Prostitution in Impressionist painting

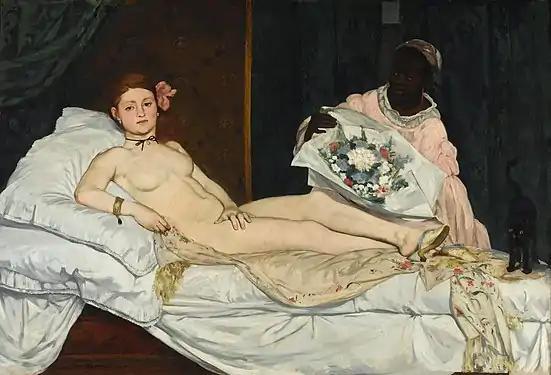
Edouard Manet - "Olympia"

During the nineteenth century, many women were forced into prostitution. Most scholars have noted that women who were alone in life or abandoned did not have another choice. On the spectrum of prostitution, there were illegal prostitutes, street walkers, legal workers in brothels and courtesans of the bourgeoisie class. The women who were involved in brothels, or walked the street legally or illegally were regulated by the government and subjected to their rules, whereas the courtesans of the upper class were basically ignored by the government. Street walkers (for example those depicted in the film "Les Miserables, ("Directed by Tom Hopper in 2012")", worked impoverished areas to support their family or themselves. According to Robert Schwartz and his students at Mount Holyoke College, these women lead miserable lives and might service hundreds of men for sexual pleasure. Men often attacked brothels, and the majority of these assaults would go undocumented. On the opposite end of the spectrum, courtesans would often be able to choose which men they served and possibly worked as a courtesan as a second job. These women lived pampered lives, and would be able to make choices for themselves. Above all, courtesans were not forced to abide by the laws that street walkers did. A section of brothels that were most well known and considered to be the most expensive were called Maisons de Tolérance. The appearance of these brothels looked like regular living apartments on the outside.